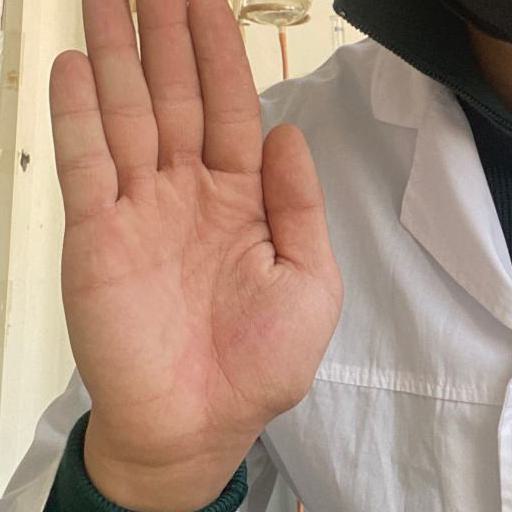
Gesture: stop